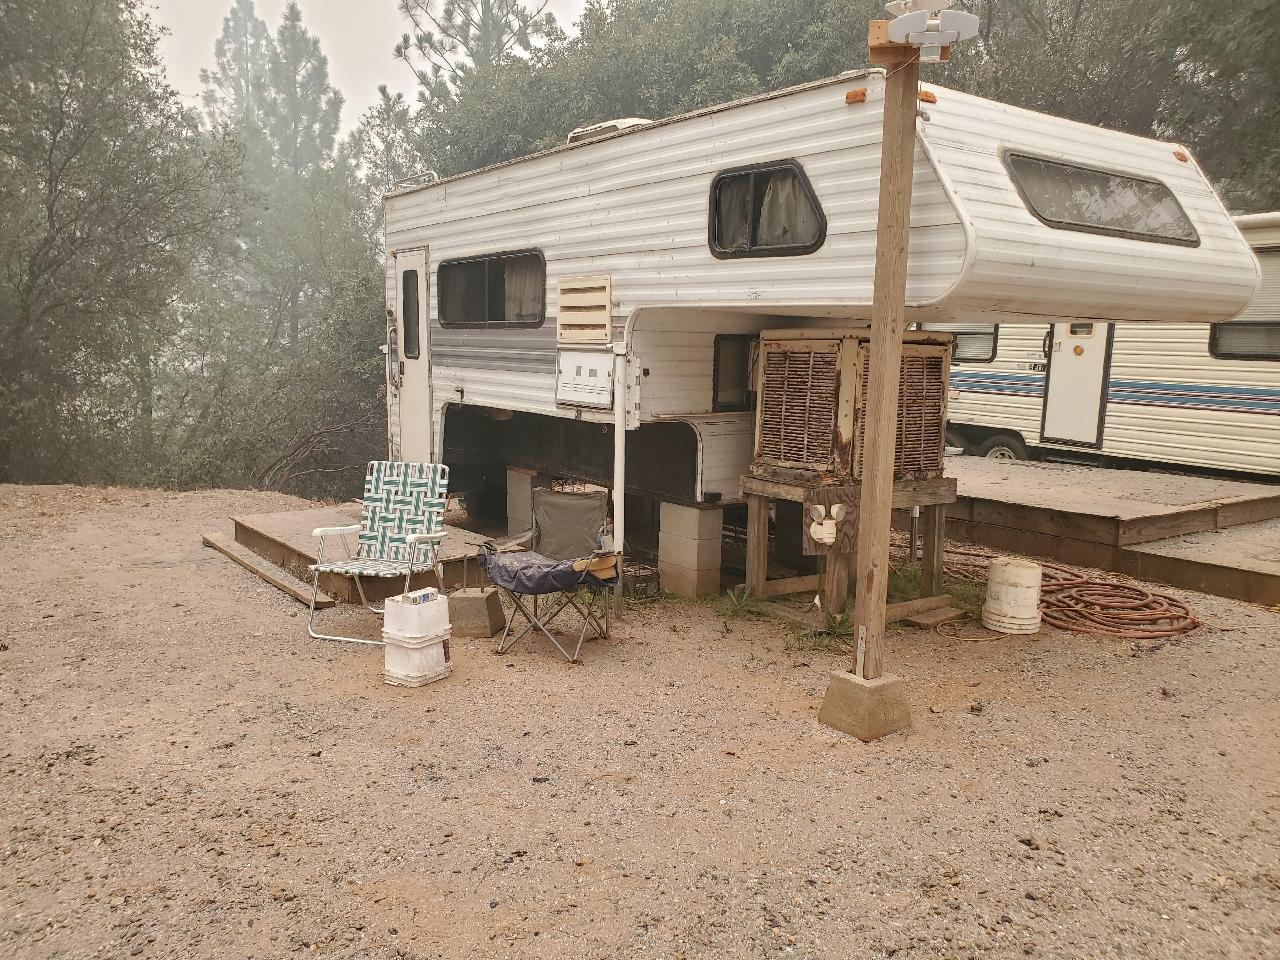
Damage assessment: no_damage